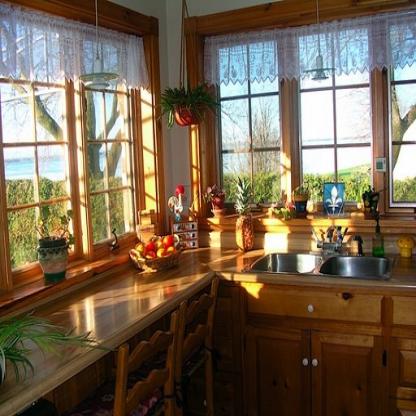
Scene: Indoor